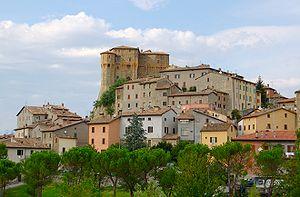
Sant'Agata Feltria est une commune italienne de 2 316 habitants de la province de Rimini en Émilie-Romagne. Le village fait partie de la région historique du Montefeltro.
Le Montefeltro, du latin tardif Mons Feretri, apparu à l'époque carolingienne, est une région historique de l'Italie centro-septentrionale, à cheval entre les actuelles régions administratives des Marches, de l'Émilie-Romagne, de la Toscane et l'État de Saint-Marin.